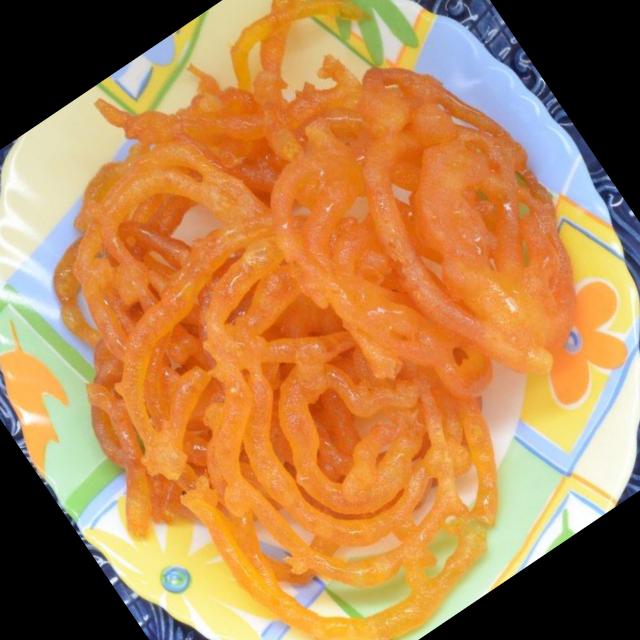
Dish: jalebi